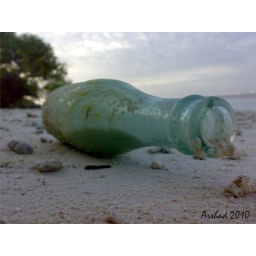
bottle on da beach by arshad